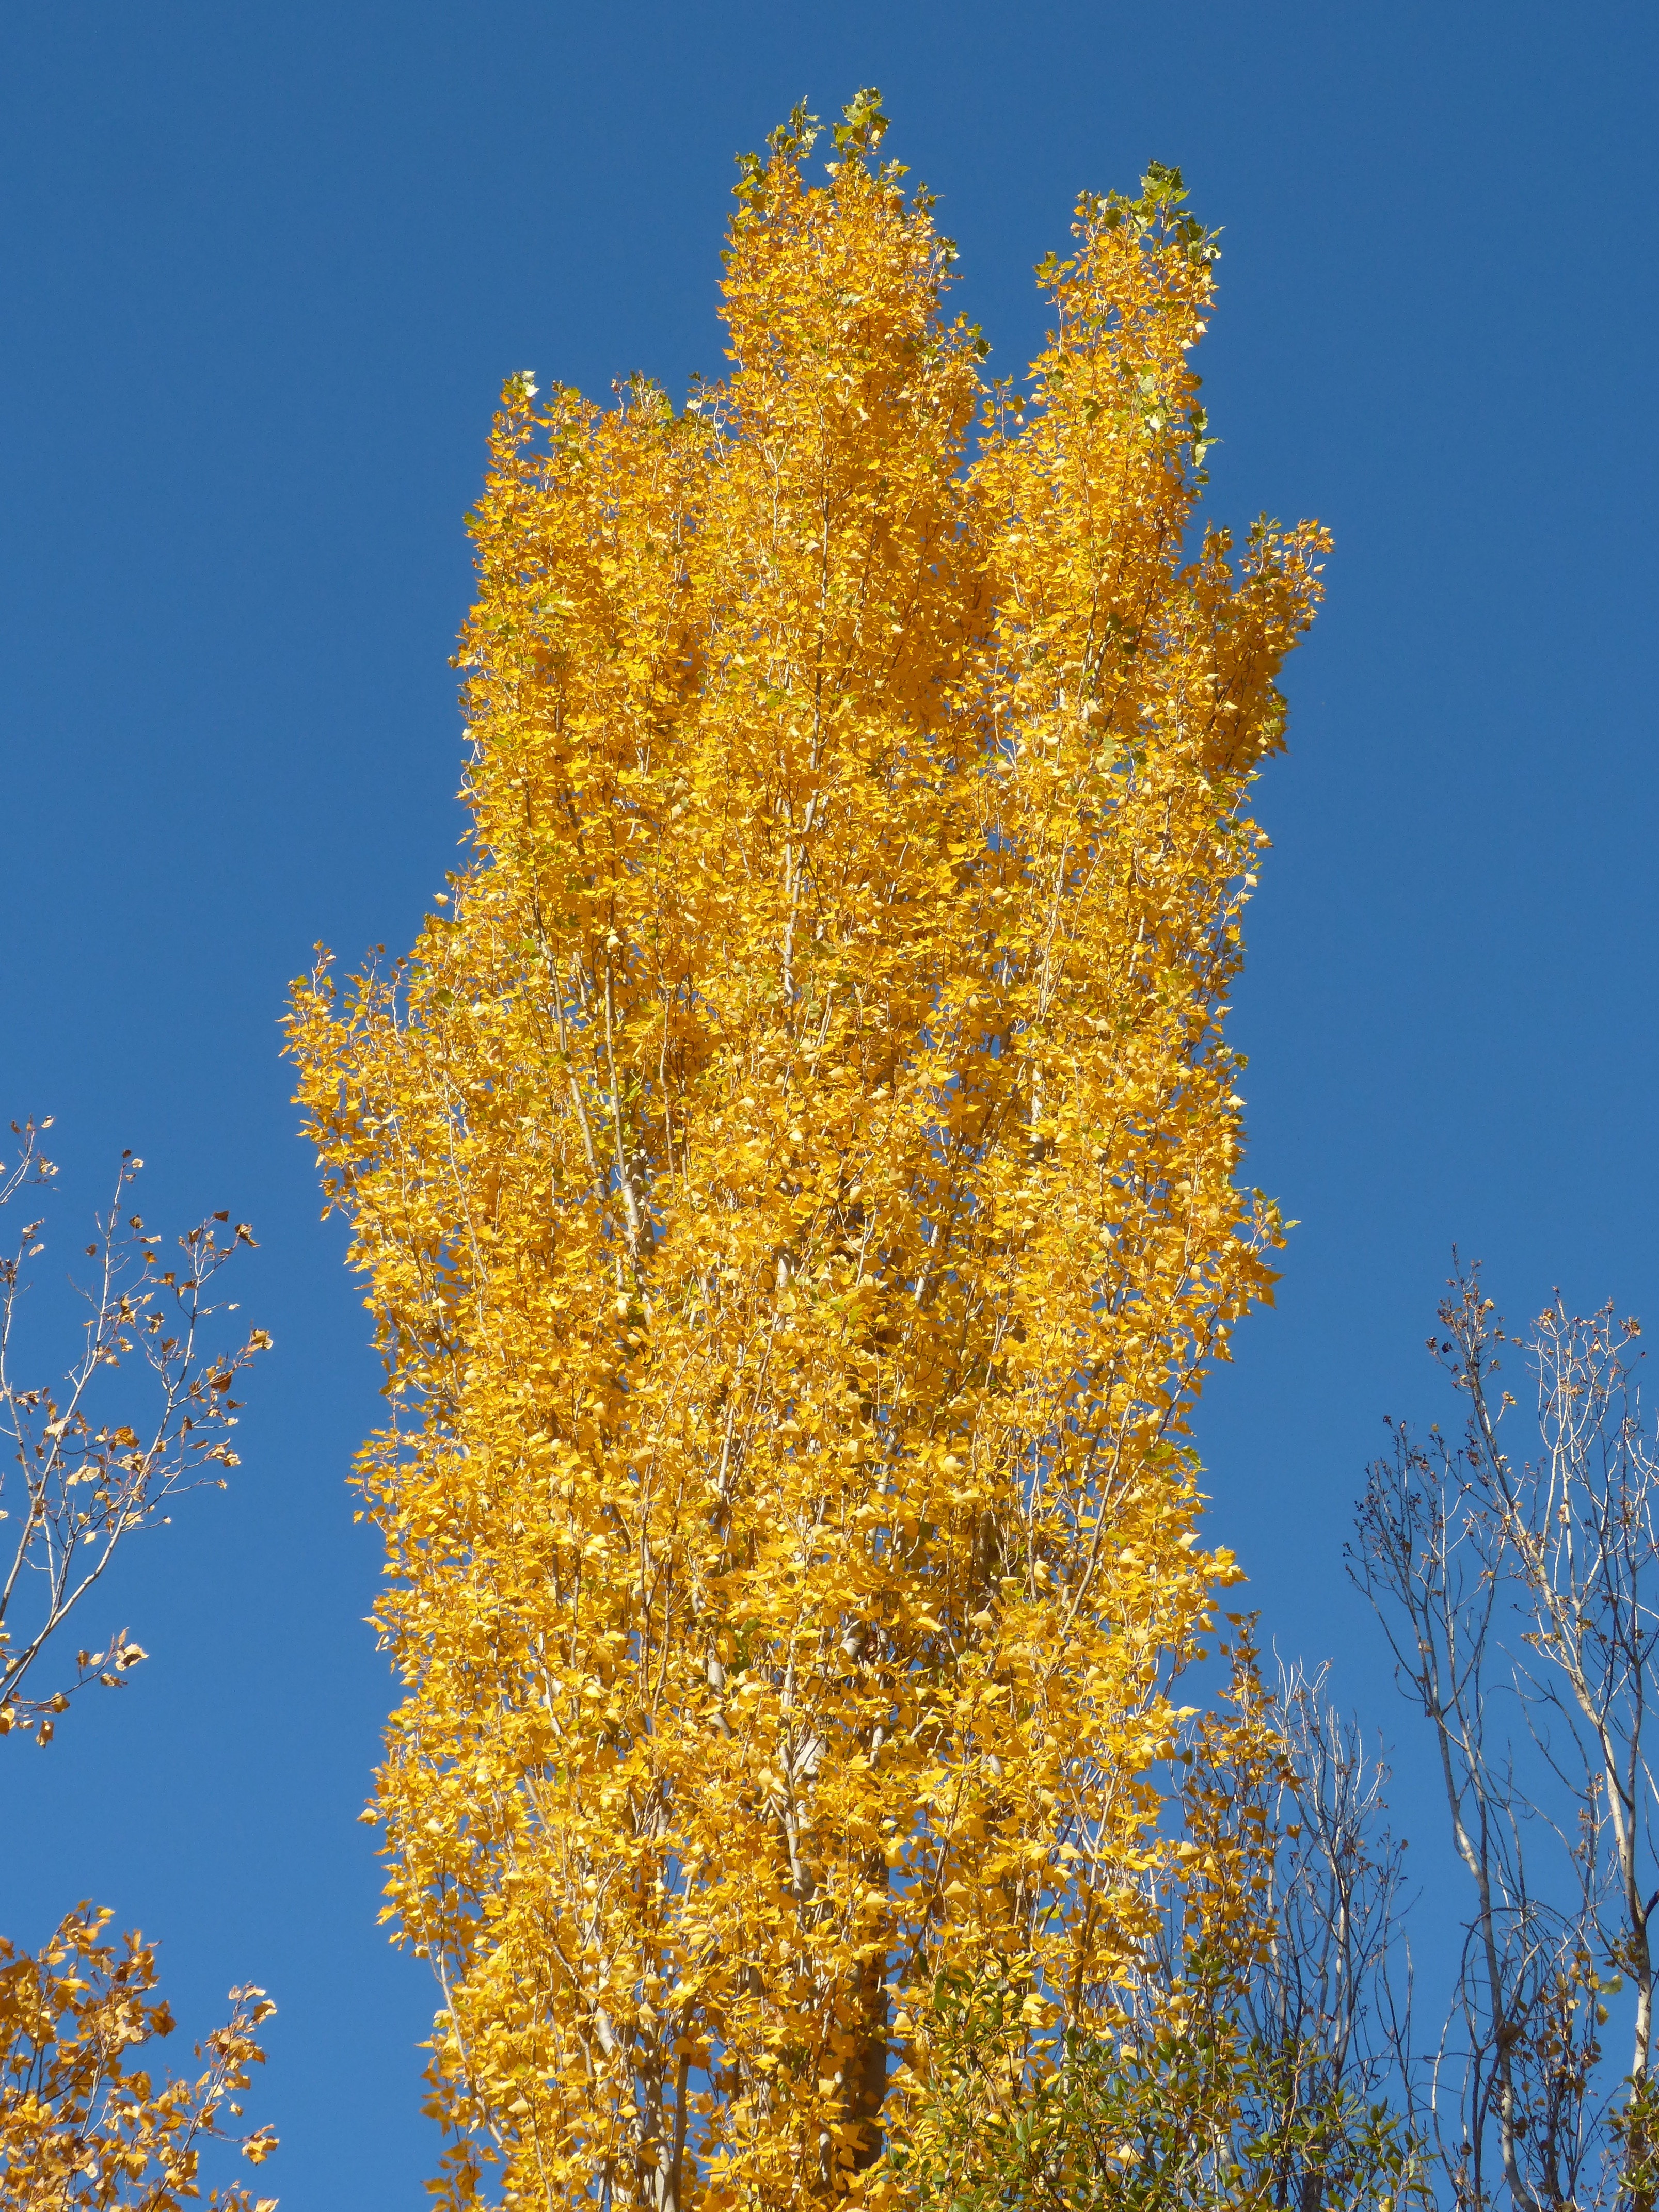
tree, branch, plant, sky, sunlight, leaf, flower, birch, autumn, yellow, season, shrub, yellow leaves, poplar, ecosystem, falling leaves, flowering plant, maidenhair tree, woody plant, land plant, populus alba